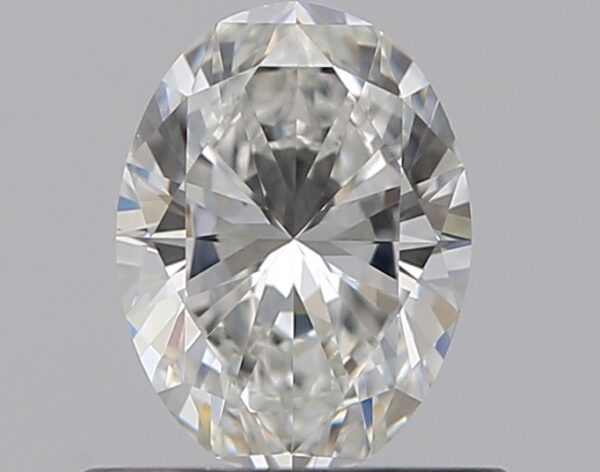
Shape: oval
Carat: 0.52
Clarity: VS1
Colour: F
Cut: EX
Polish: EX
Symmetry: VG
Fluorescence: M
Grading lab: GIA
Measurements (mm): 6.15 x 4.58 x 2.9